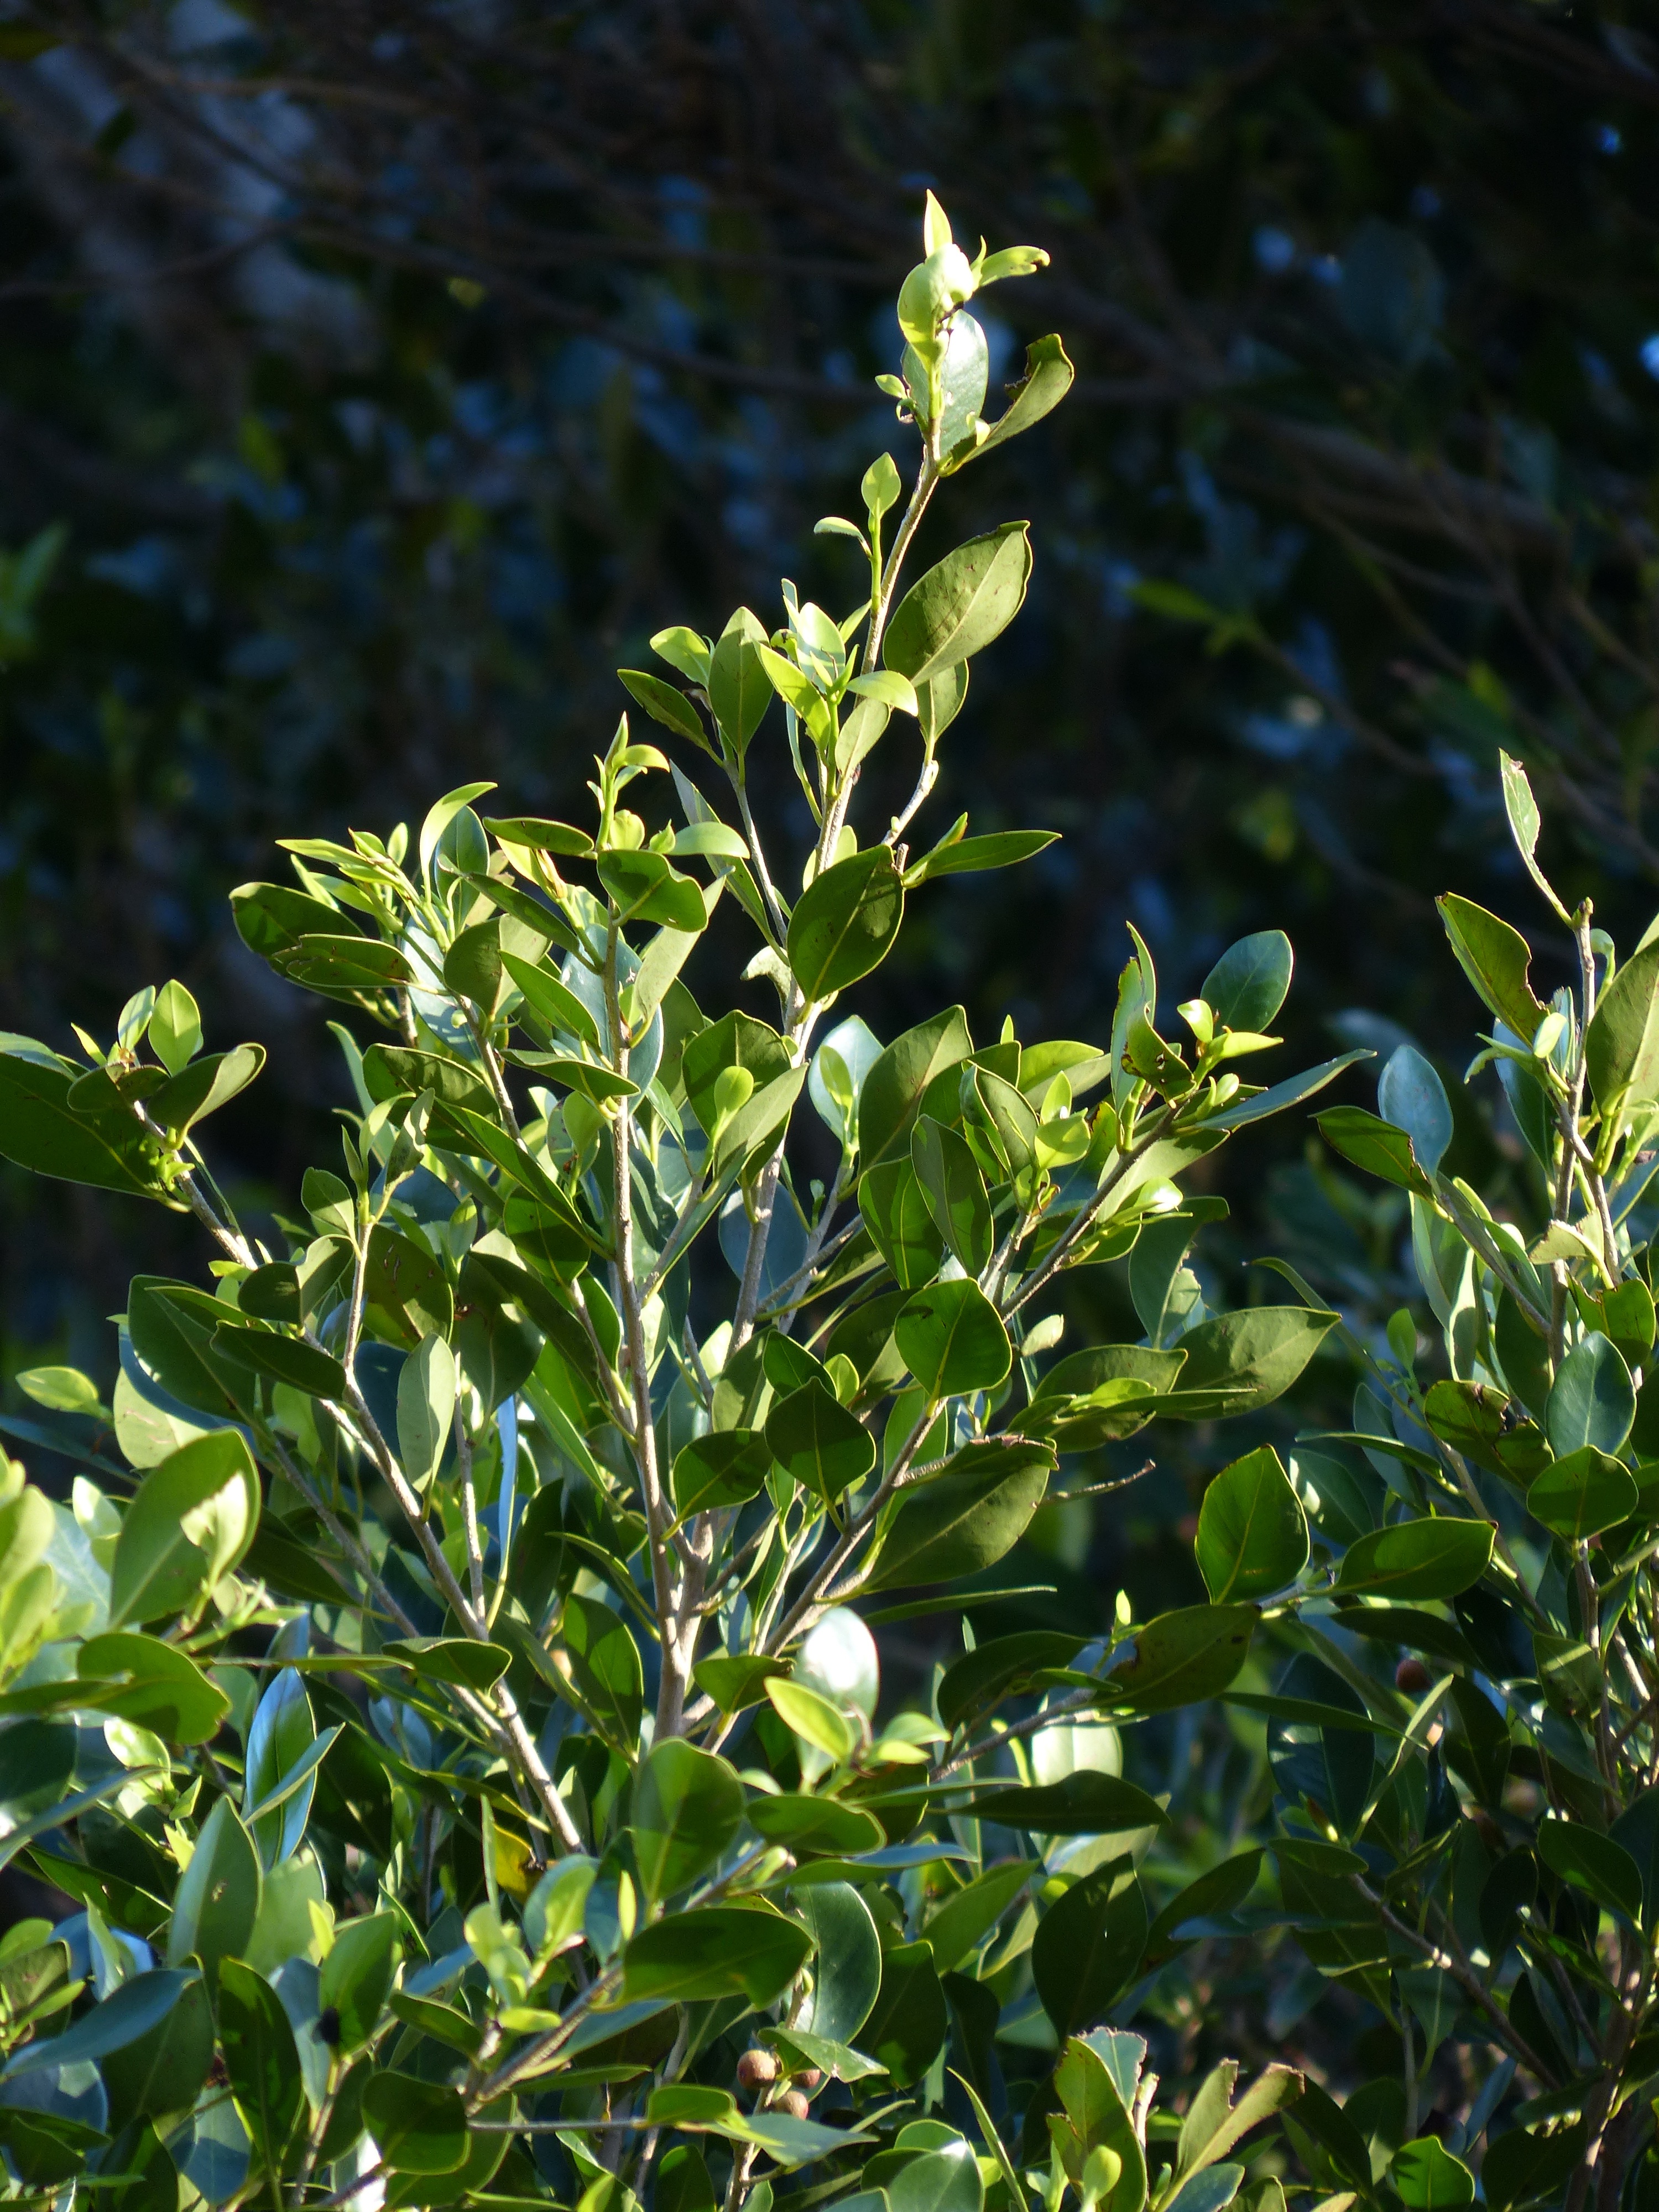
tree, plant, flower, green, produce, evergreen, botany, flora, leaves, shrub, laurel, jasmine, flowering plant, lauraceae, laurel greenhouse, laurel tree, woody plant, land plant, canary laurel, azores laurel, laurus azorica, persea azorica